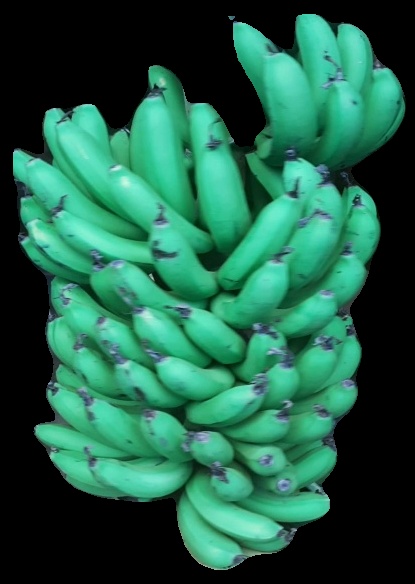
Variety: pachbale
Grade: grade1